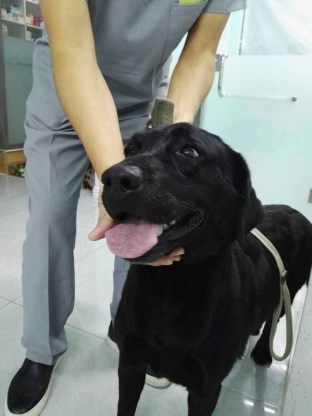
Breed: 3580-n000122-Labrador_retriever